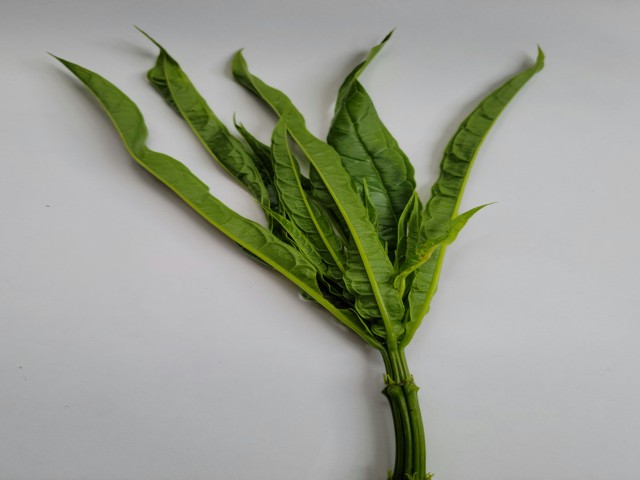
Plant: bamonhati